2013–14 Ashes series

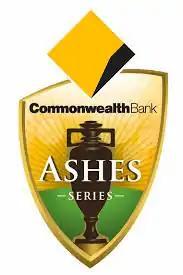
The Commonwealth Bank Ashes Series 2013–14 logo

The 2013–14 Ashes (named Commonwealth Bank Ashes Series for sponsorship reasons) was a Test cricket series between England and Australia. The five venues for the series were the Brisbane Cricket Ground, the Adelaide Oval, the WACA Ground, the Melbourne Cricket Ground and the Sydney Cricket Ground.